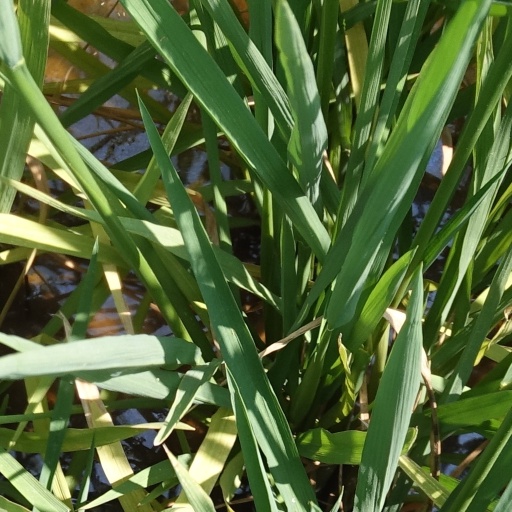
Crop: rice